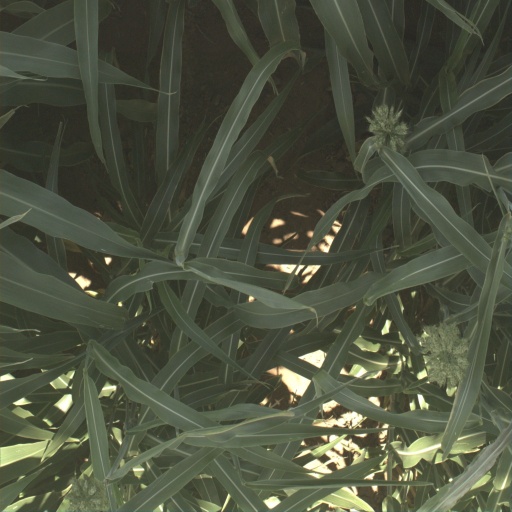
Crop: sorghum